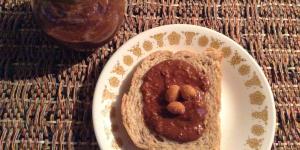
crema de cacahuete y cacao